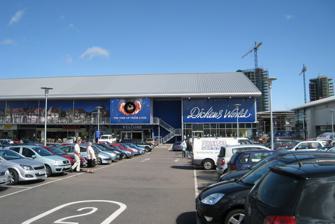
Building: Dickens World
Country: United Kingdom
Year built: 2007
2007–2016 amusement park in England Dickens World, Chatham, Kent. Dickens World was a themed attraction located in the Chatham Dockside retail park in Kent , England . It was themed around elements of the life and work of Charles Dickens . After a soft opening in April, Dickens World officially opened to the public on 25 May 2007. It closed on 12 October 2016. The concept First conceived as far back as the 1970s, Dickens World was designed by Gerry O'Sullivan-Beare, who also created Santaworld in Sweden and Andersen World. It cost £62 million. Designers RMA Ltd worked closely with Dickens World and the Dickens Fellowship to ensure that the production of authentic storylines, characters, atmospheric streets, courtyards, and alleyways were true to the period. Dickens World was based around the life of author Charles Dickens , briefly a resident of Chatham in Kent as a child and who, as an adult, lived at Gad's Hill Place in nearby Higham . Many of the locations and characters in his novels are based on buildings, places and people of the Medway Towns . Holcombe Manor in Chatham was the inspiration for Dingley Dell, the house in Pickwick Papers , and some of Edwin Drood takes place in Rochester Cathedral . Dickens World was an indoor attraction, centred on a courtyard with façades of buildings related to Dickens, like Warren's Blacking. Unlike many other theme parks, Dickens World was not designed to guide visitors through any particular path, but enabled them to structure their own experience. Original attractions When Dickens World first opened it included a Great Expectations -themed water ride, a Haunted House , a 4D movie at Peggotty's boathouse, an animatronic show in a mock-up Britannia Theatre, an interactive schoolhouse based on Dotheboys Schoolhouse , a " Fagin 's den" play area for children, and " The Six Jolly Fellowship Porters ", a themed bar and restaurant. Visitors exited into a gift shop called The Olde Curiosity Shoppe . The Great Expectations ride took visitors through scenes of Victorian London and ended with a simulated drop from a sewer into the River Thames . Though featuring Magwitch, the ride did not follow the plot of Great Expectations . Instead, it emphasised the criminal elements of Dickens' novel, featuring a jail filled with criminal characters from several of the writer's books. That ride closed in 2013. The 4D film in Peggotty's Boathouse told the story of Dickens, featuring an inflatable Catherine Dickens , a winking Nelly Ternan , and a spray of water in the face during the Dickenses' trip to America. The whole is framed with a magic lantern theme. That attraction closed in 2013. At Dotheboys Schoolhouse visitors experience a Victorian classroom. Touch-screens replaced slates, and visitors took a quiz on Dickens' life and works. The haunted house was first advertised as Ebenezer Scrooge 's house, but before the grand opening was renamed the Haunted House of 1859, possibly alluding to Dickens' Christmas story, " The Haunted House ," published that year. The house featured a Pepper's ghost effect. Administration and restructuring The original company Dickens World Ltd placed itself in administration [ when? ] when unable to meet a £6 million tax bill, and investors lost £32 million. Former director, Ed De Lucy, explained that the attraction was losing between £500,000 and £1m each year, and only the revenue from the adjacent Odeon Theatre and Porter's restaurant had kept the attraction open. The new owners reduced the prices to £6.50 a head and the boat trip ride was removed. From 23 March 2013, the venue offered a guide-led walking tour where the visitors met costumed characters, and intended to host weddings and corporate events. Dickens World officially closed in October 2016 when the restructuring and refinancing company pulled out of negotiations. The staff were informed by text messages and email that the company had ceased to operate. Use by the media The Hoosiers used Dickens World as the location for their fourth single's video " Cops and Robbers " in March 2008. It was also featured in series 2 of the CBBC series All Over the Place in 2012. See also Charles Dickens Museum, London Dickens fair Ware, Hertfordshire , the first British town to hold a yearly Dickensian evening References